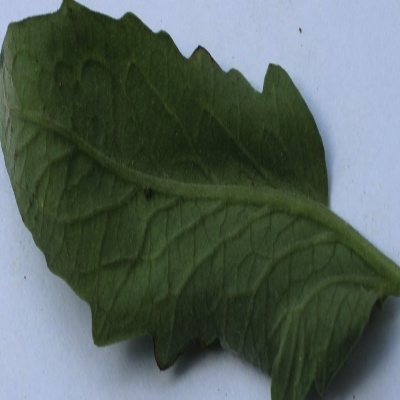
Crop: Tomato
Condition: septoria leaf spot